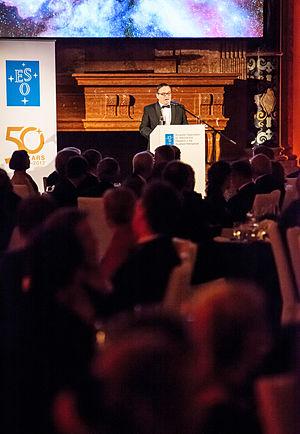
Le professeur Xavier Barcons, président du conseil de l'ESO. Photo prise lors du gala célébrant le 50e anniversaire de l'Observatoire européen austral tenu à la Residenz, à Munich, le 11 octobre 2012.
Xavier Barcons Jauregui, né en 1959 à L'Hospitalet de Llobregat, est un astronome espagnol.